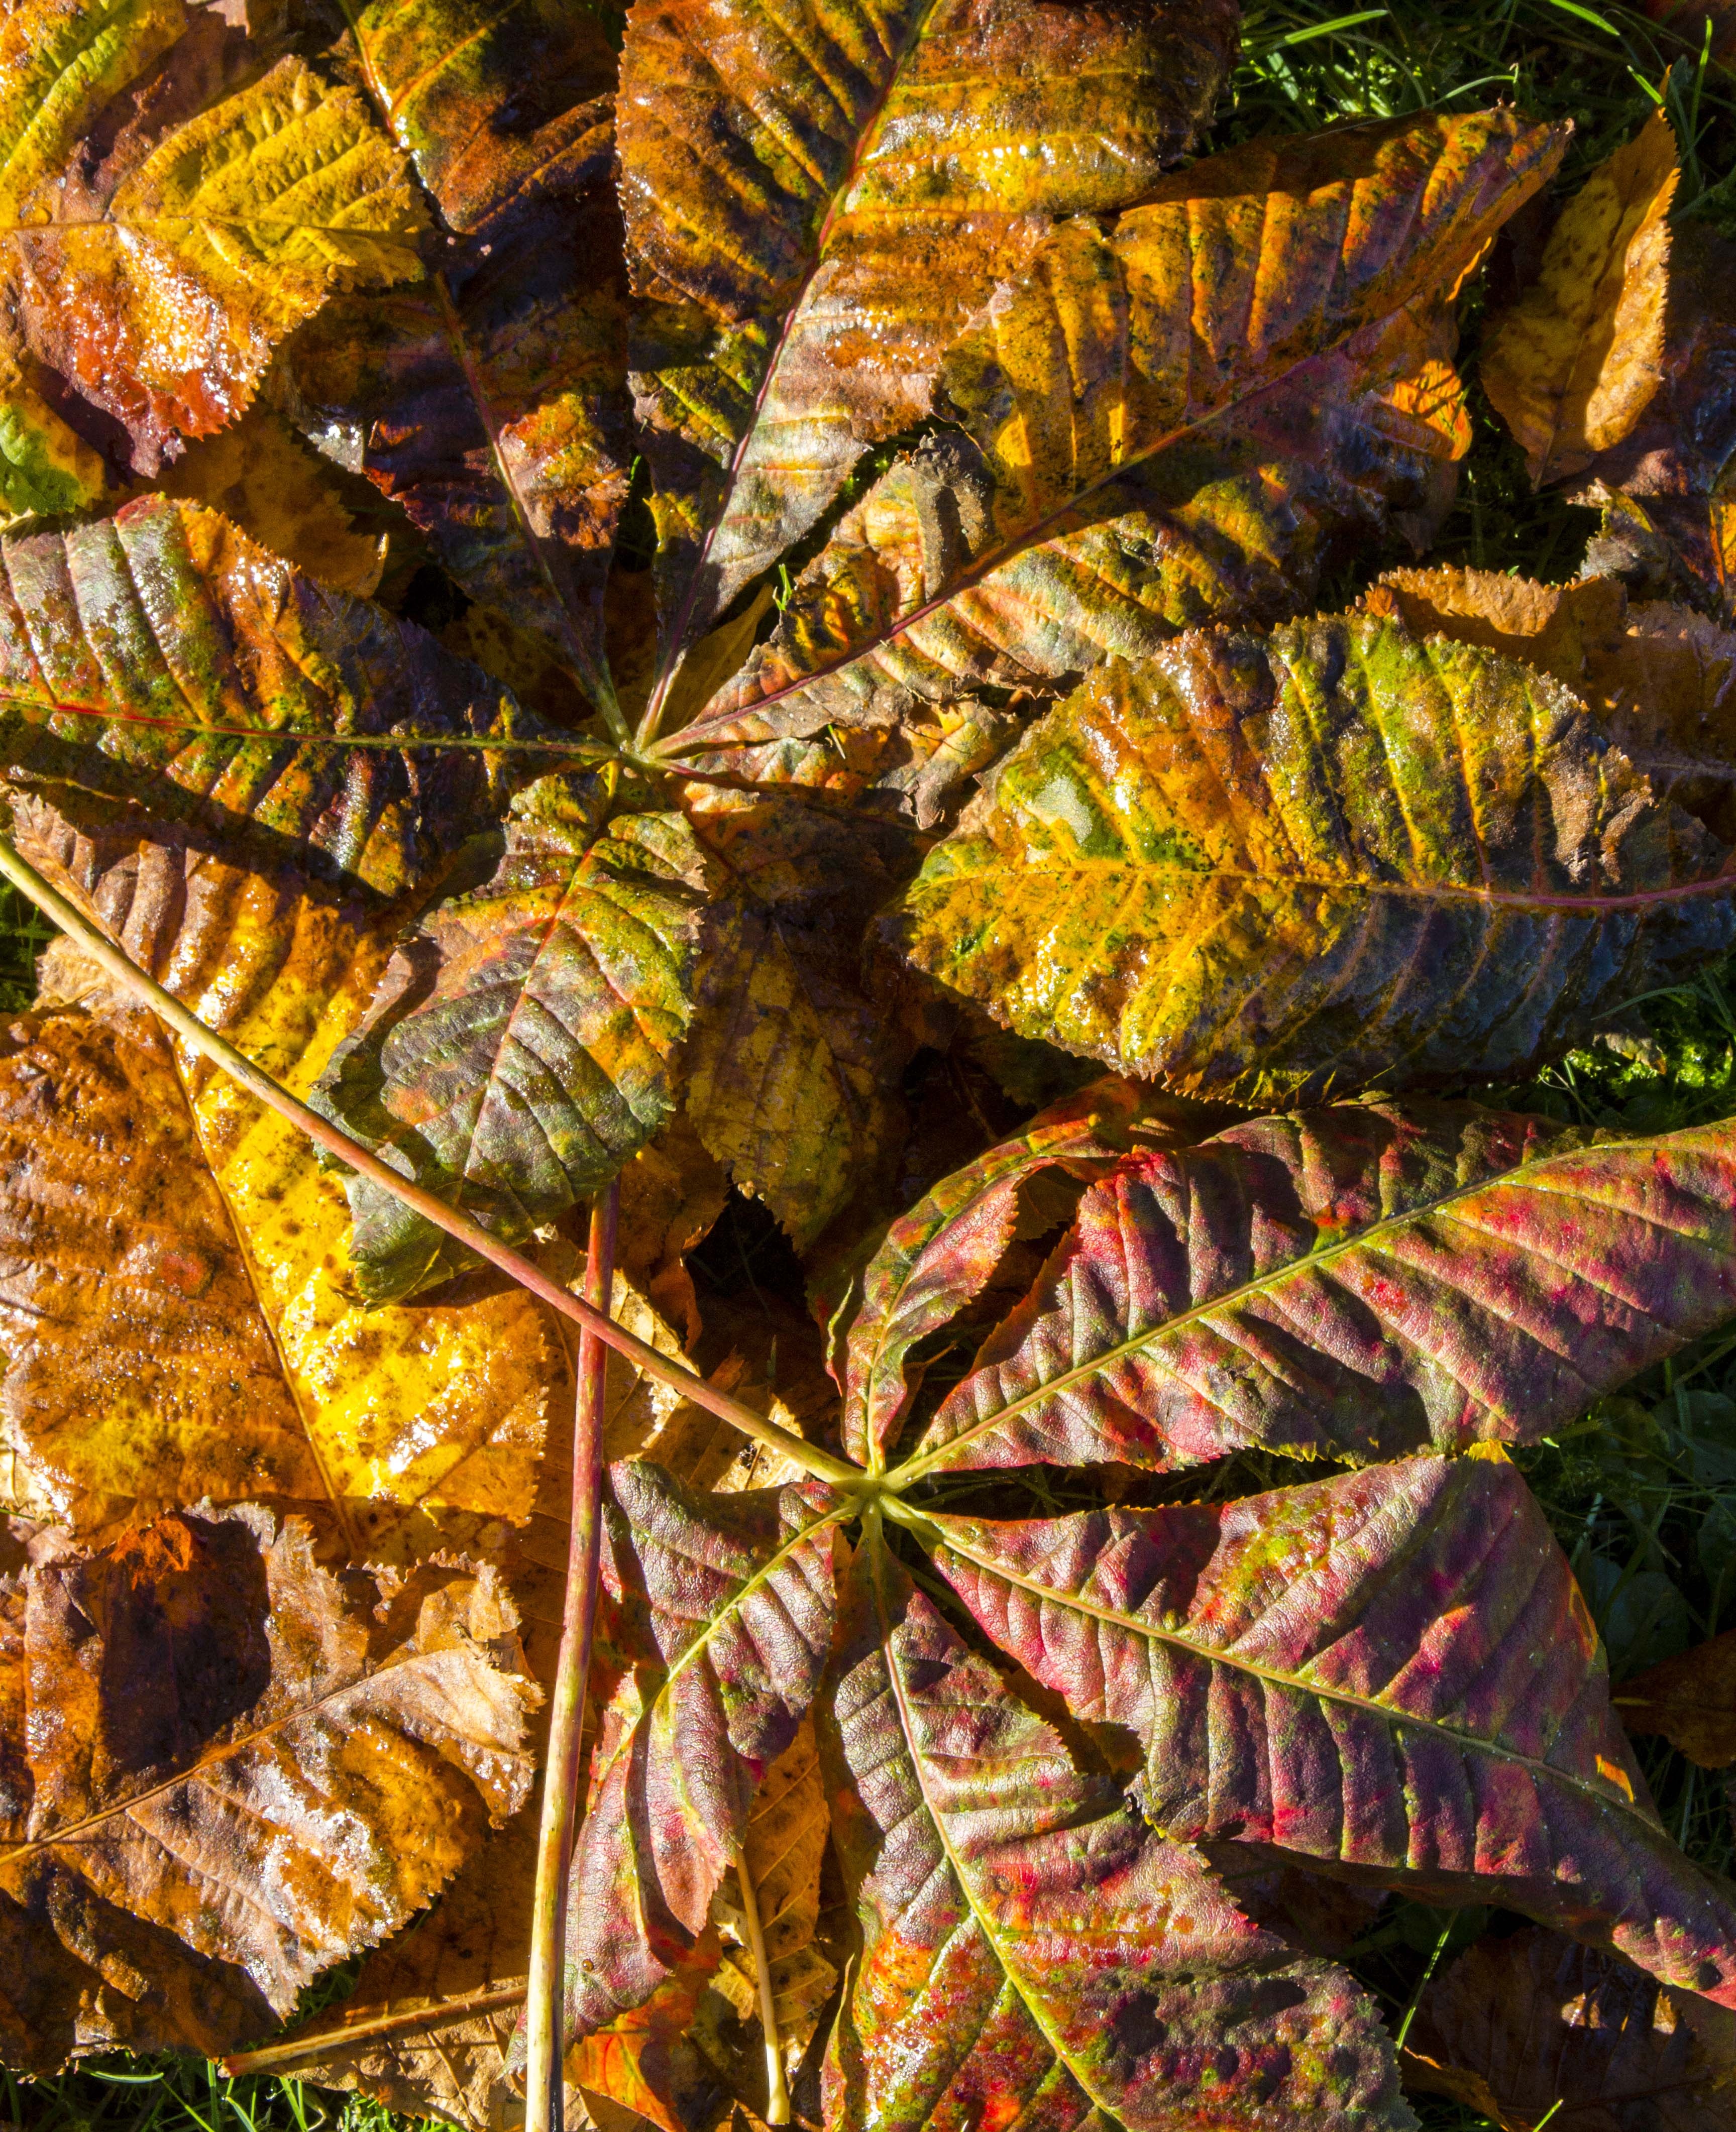
tree, nature, plant, texture, leaf, fall, foliage, orange, pattern, color, natural, autumn, brown, colorful, yellow, season, leaves, deciduous, october, autumn leaves, fall leaves, fall leaves background